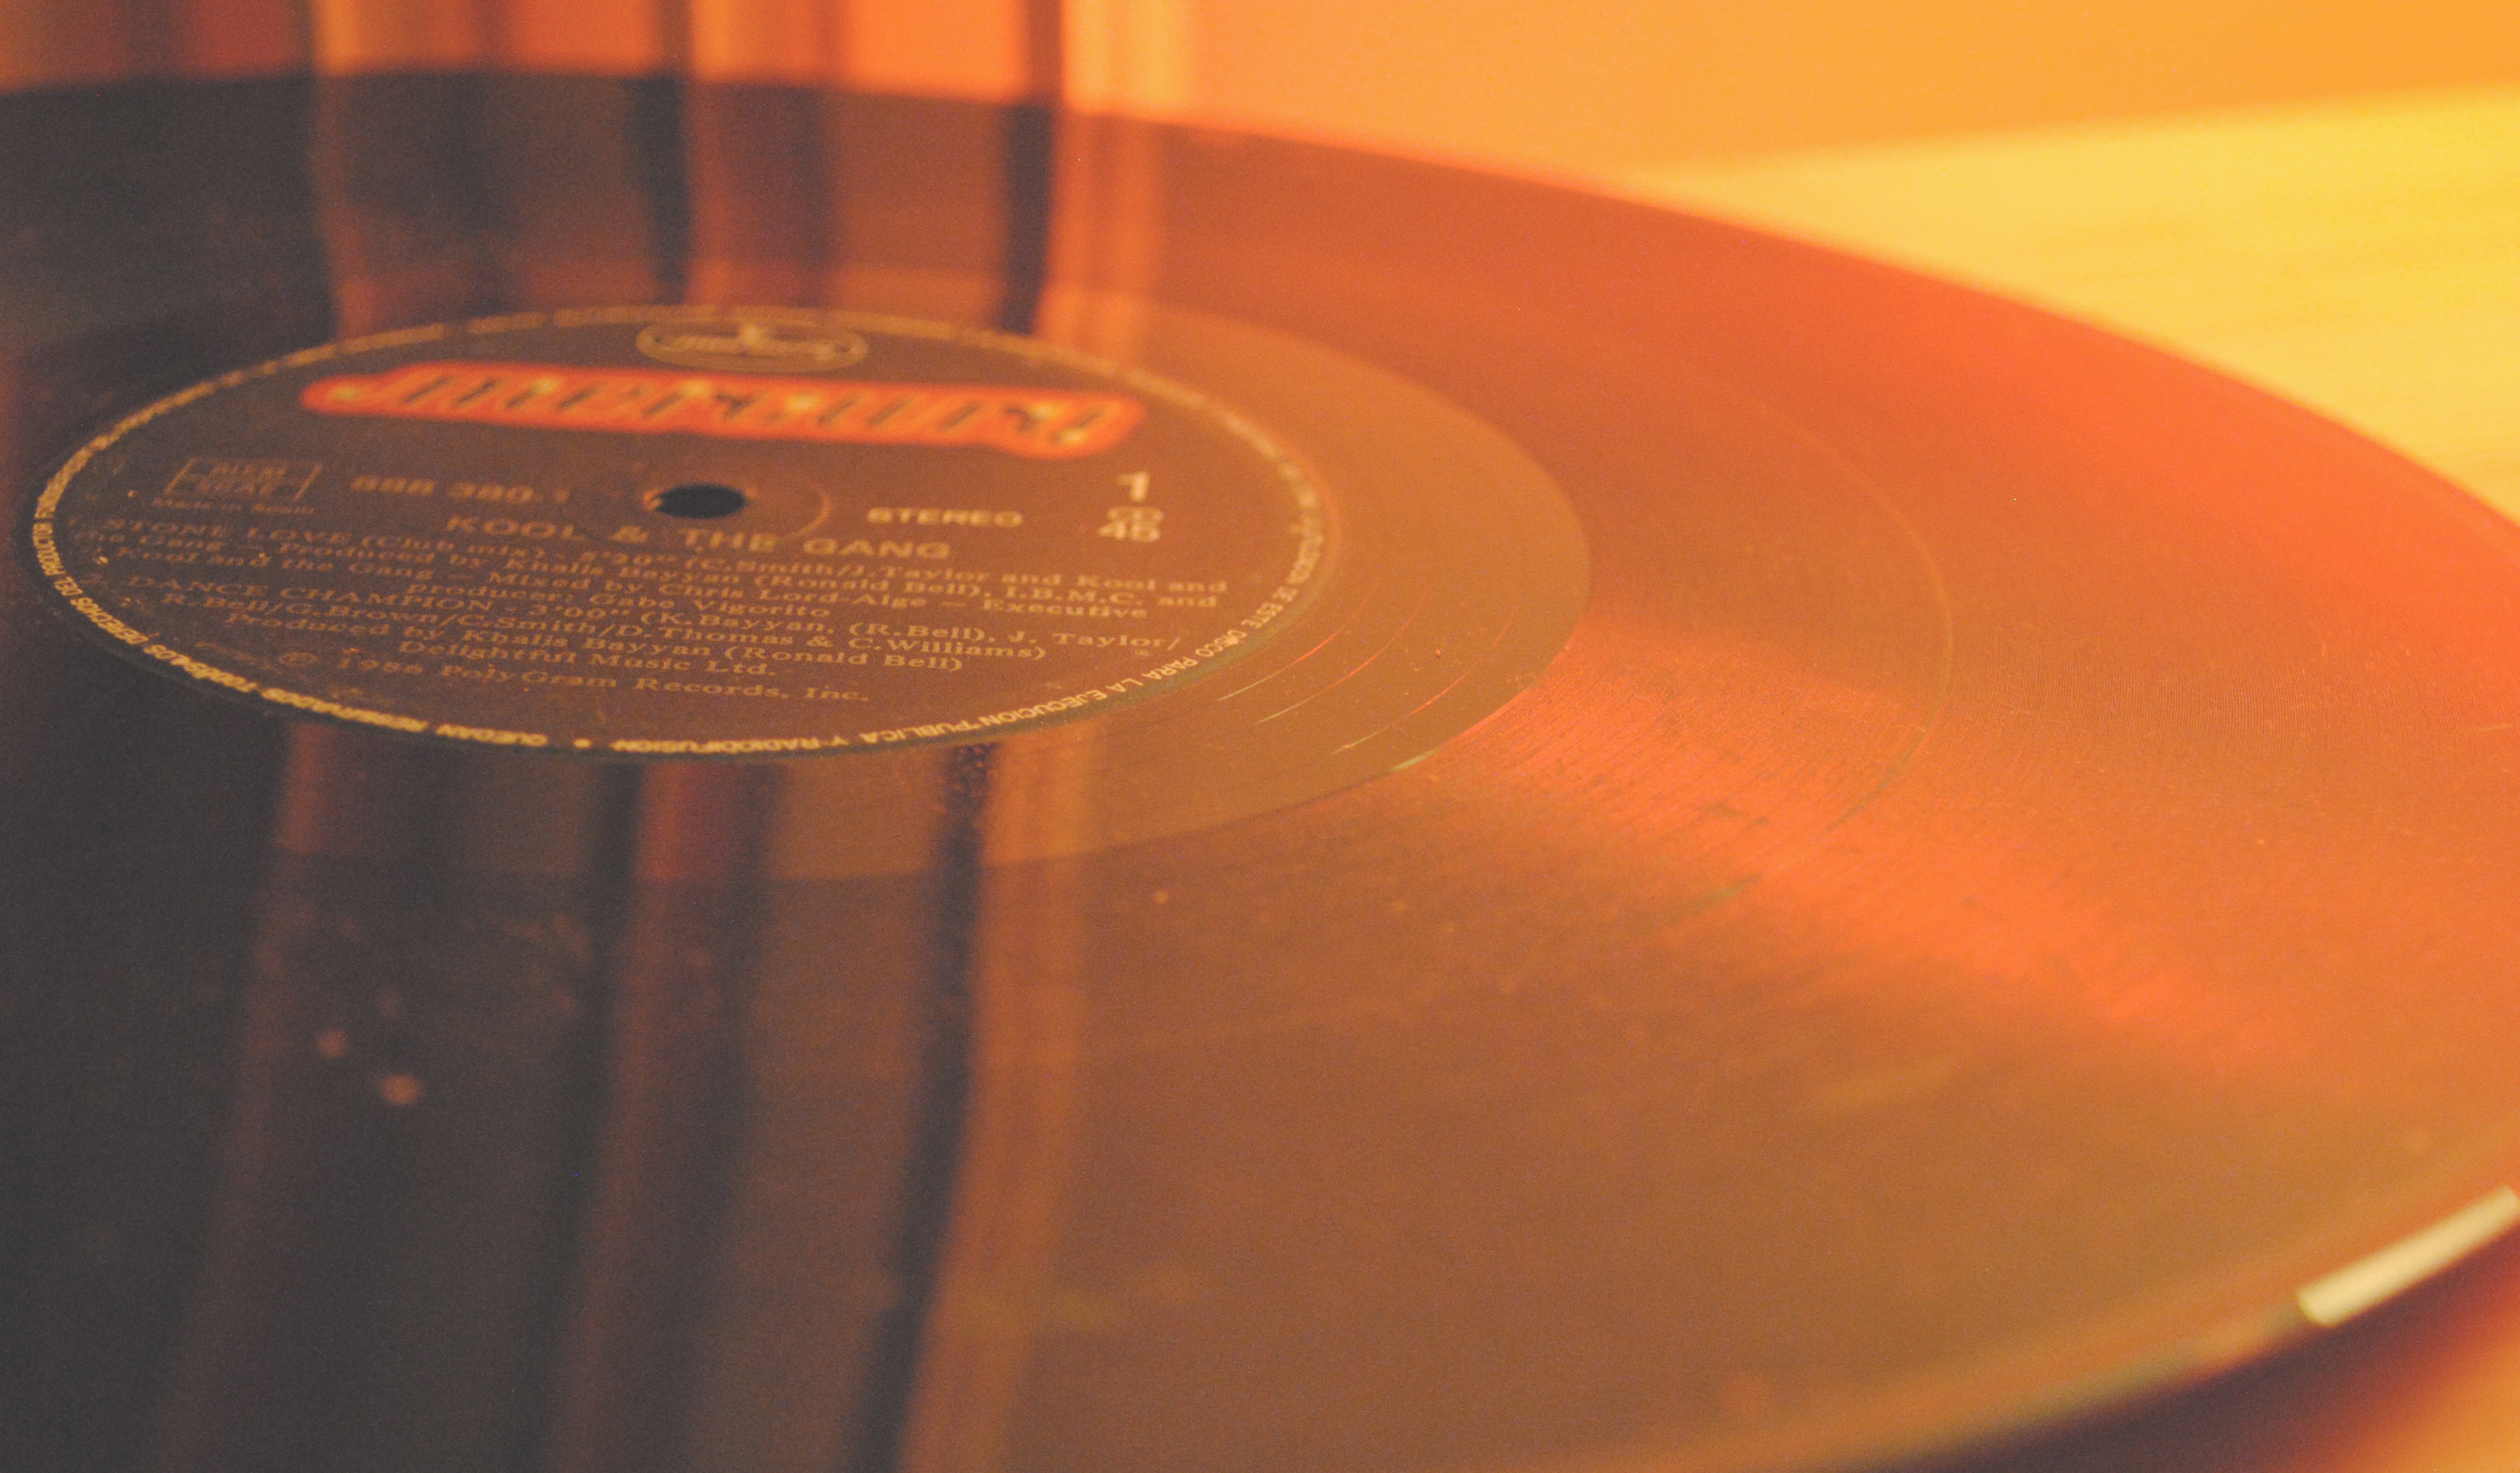
music, vinyl, photography, concert, band, red, color, lighting, circle, close up, sound, scene, musicians, classic, disk, shape, network, vynil, hobby, macro photography, music band, gramophone record, atmosphere of earth, compact disc